Ashokan Edicts in Delhi

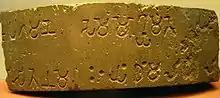
A portion of the Meerut pillar, with a segment of the Edicts of Ashoka, now in the British Museum.

All of the Ashokan pillar or column edicts were made out of Chunar sandstone quarried from Chunar in the Mirzapur District of Uttar Pradesh. They were chiseled at the quarry and then transported to various places in the country. They were chiseled from massive rock blocks of square and long, which were extracted from the quarry. They were chiseled as monolith pillars of size between and in length with an average diameter of . The pillars were cut, dressed, finely polished into circular columns, and carved with edicts, before being transported to various locations in the country. Two were transferred to Delhi in the 14th century by Feroz Shah Tughlaq.